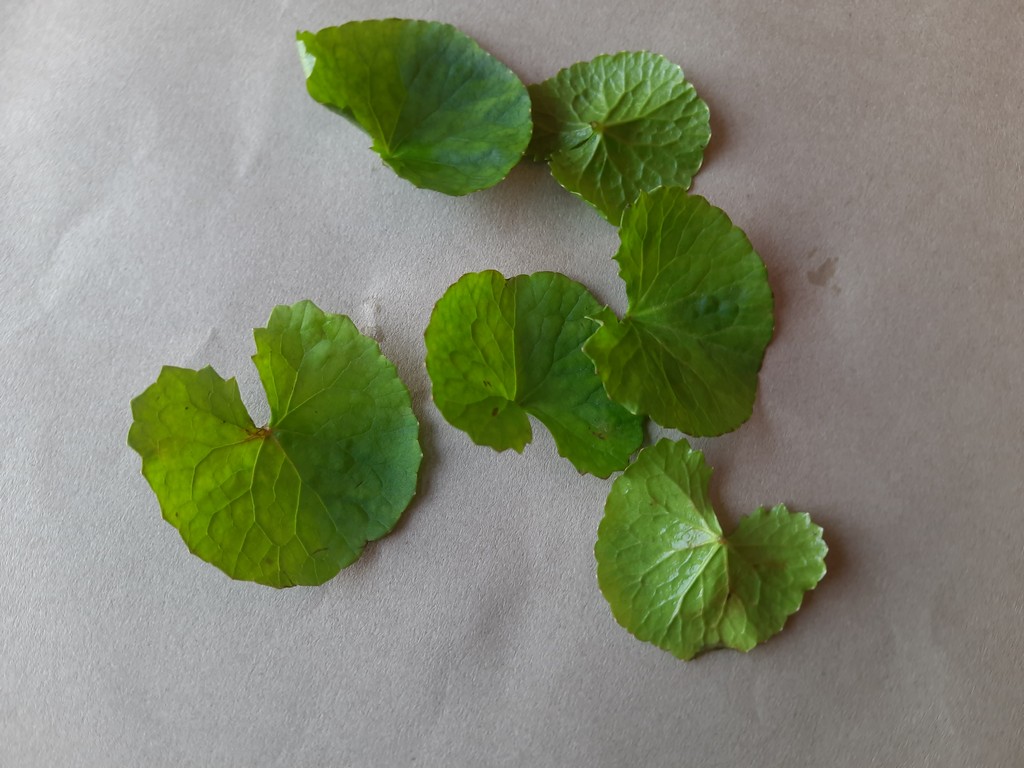
Label: Healthy